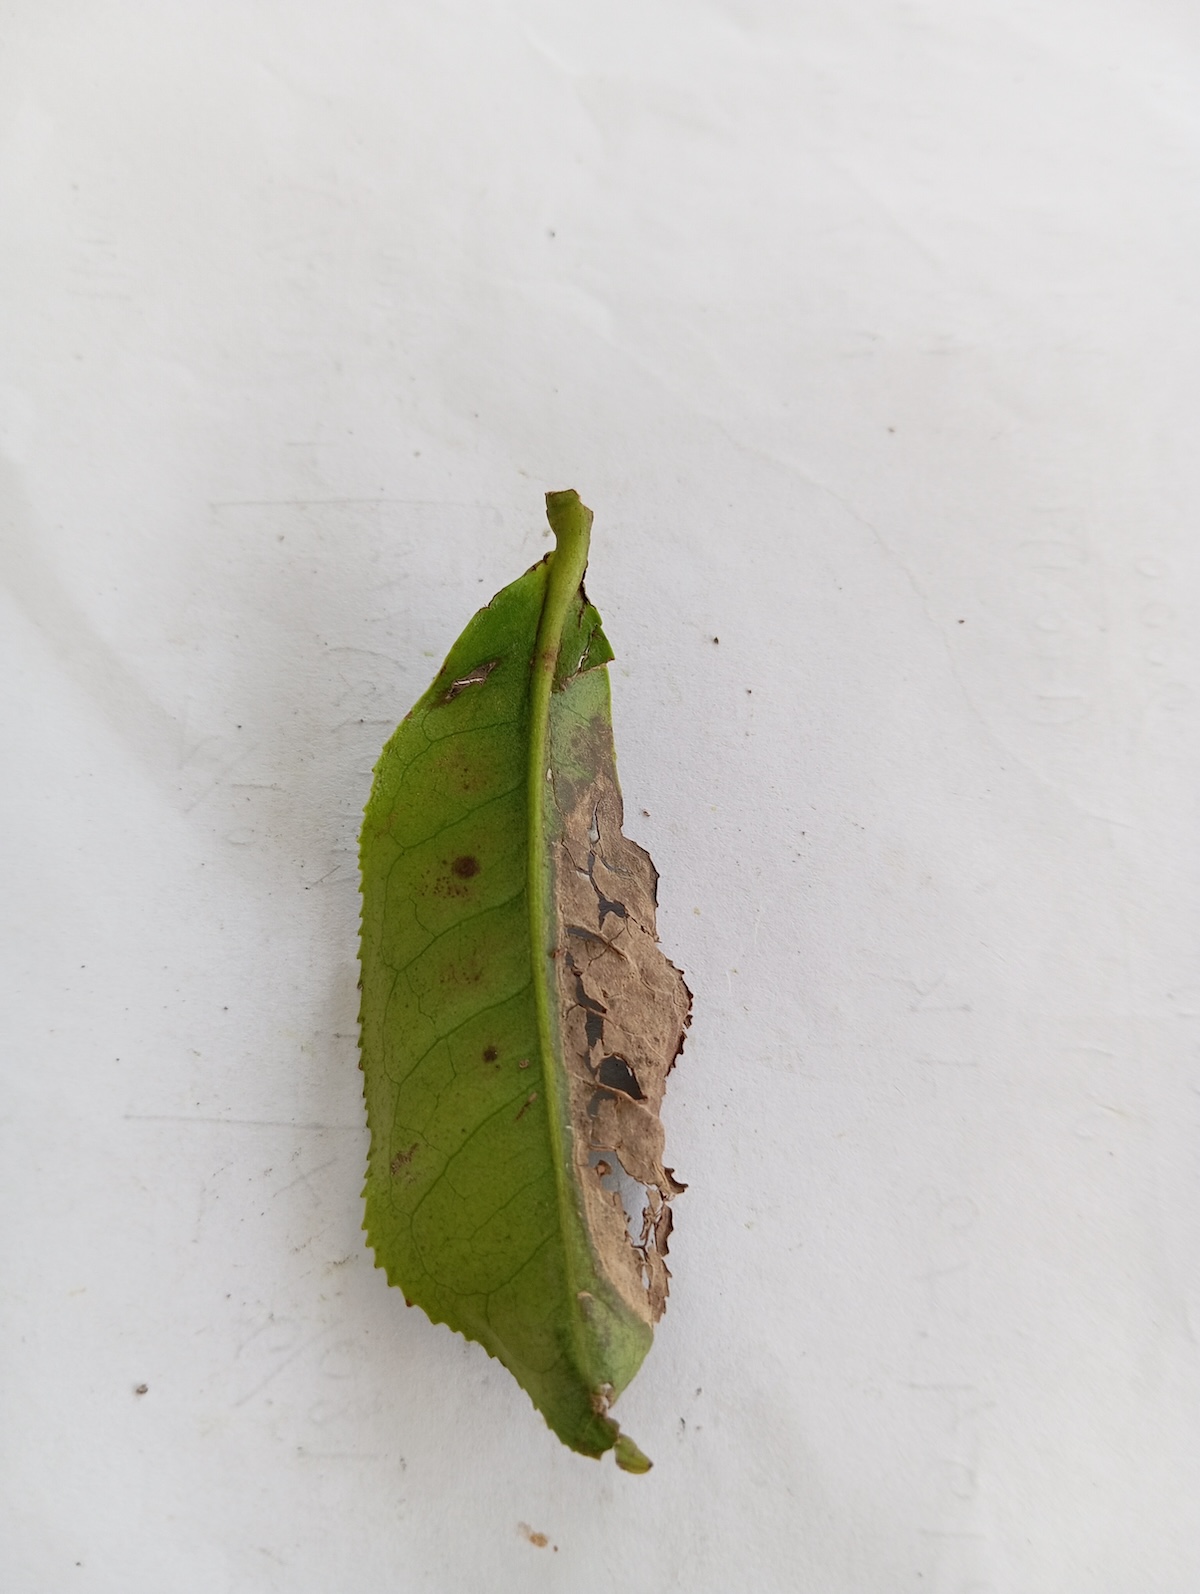
Label: Gray Blight